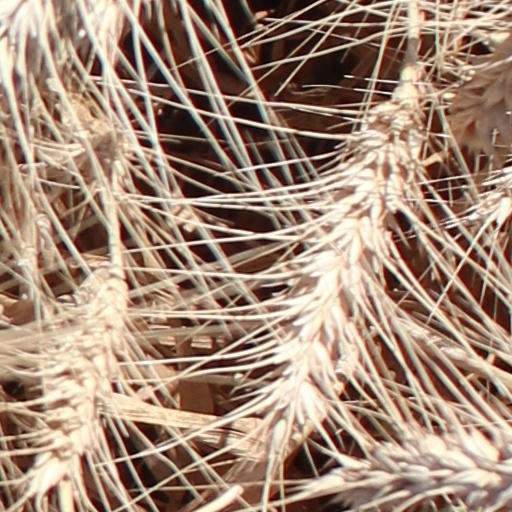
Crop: wheat